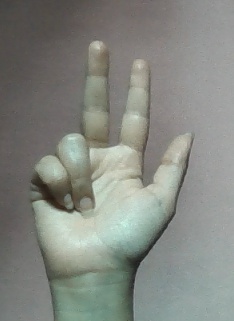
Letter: al